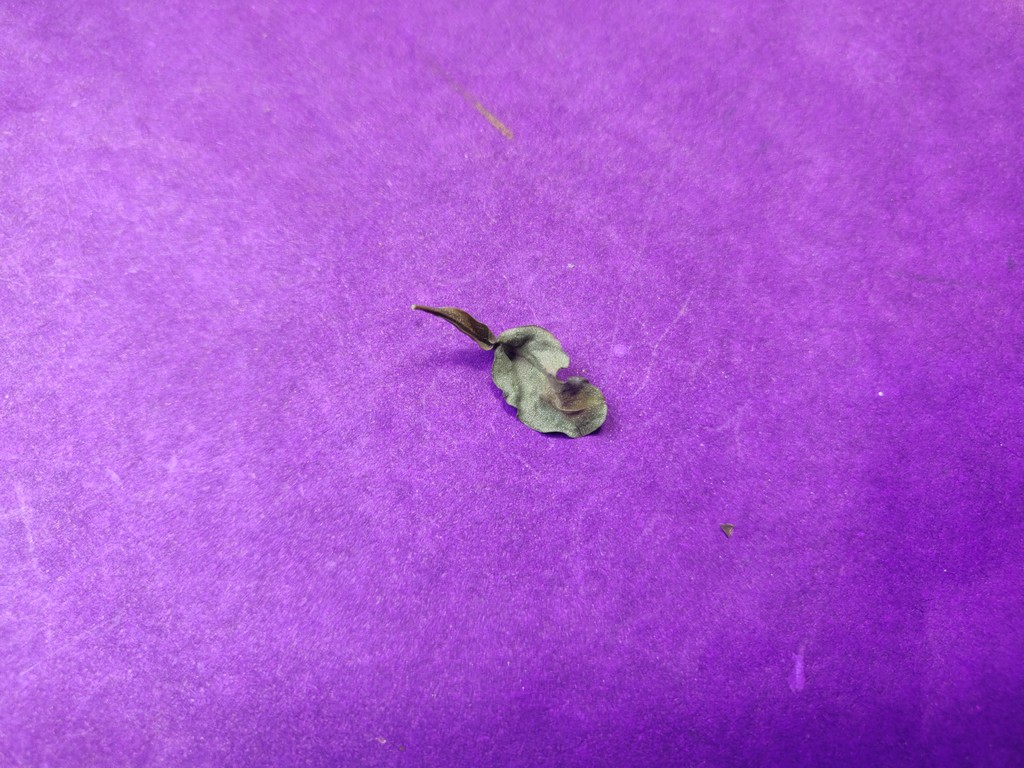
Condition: Dried
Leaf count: single
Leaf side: unknown